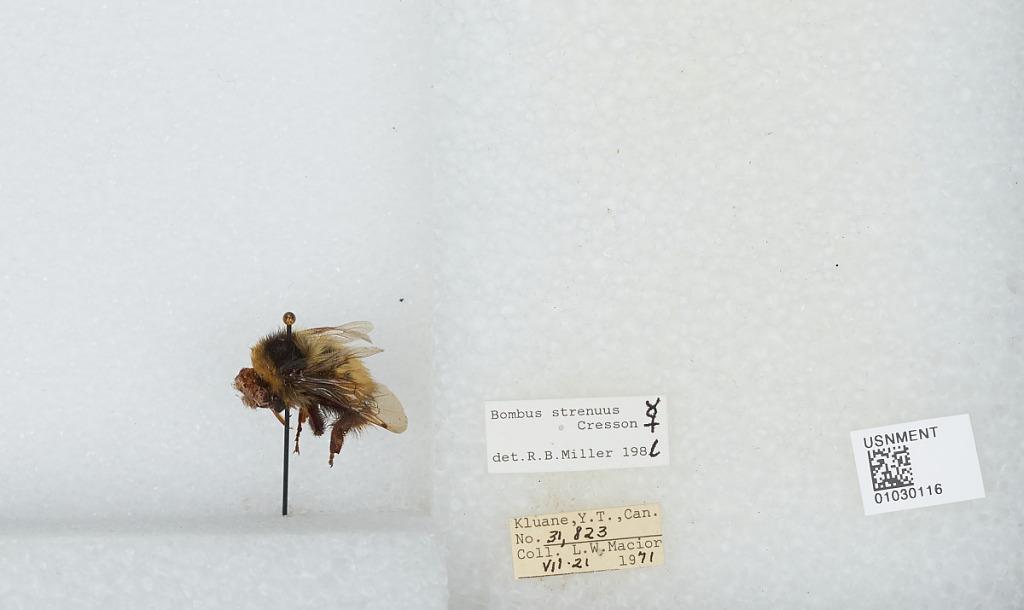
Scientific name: Bombus (Alpinobombus) neoboreus Sladen
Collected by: L. Macior
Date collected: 1971-7-21
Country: Canada
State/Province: Yukon Territory
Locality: Kluane
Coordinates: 60.75, -139.5
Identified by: Miller, R. B.